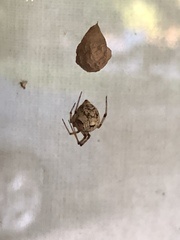
Species: Parasteatoda_tepidariorum